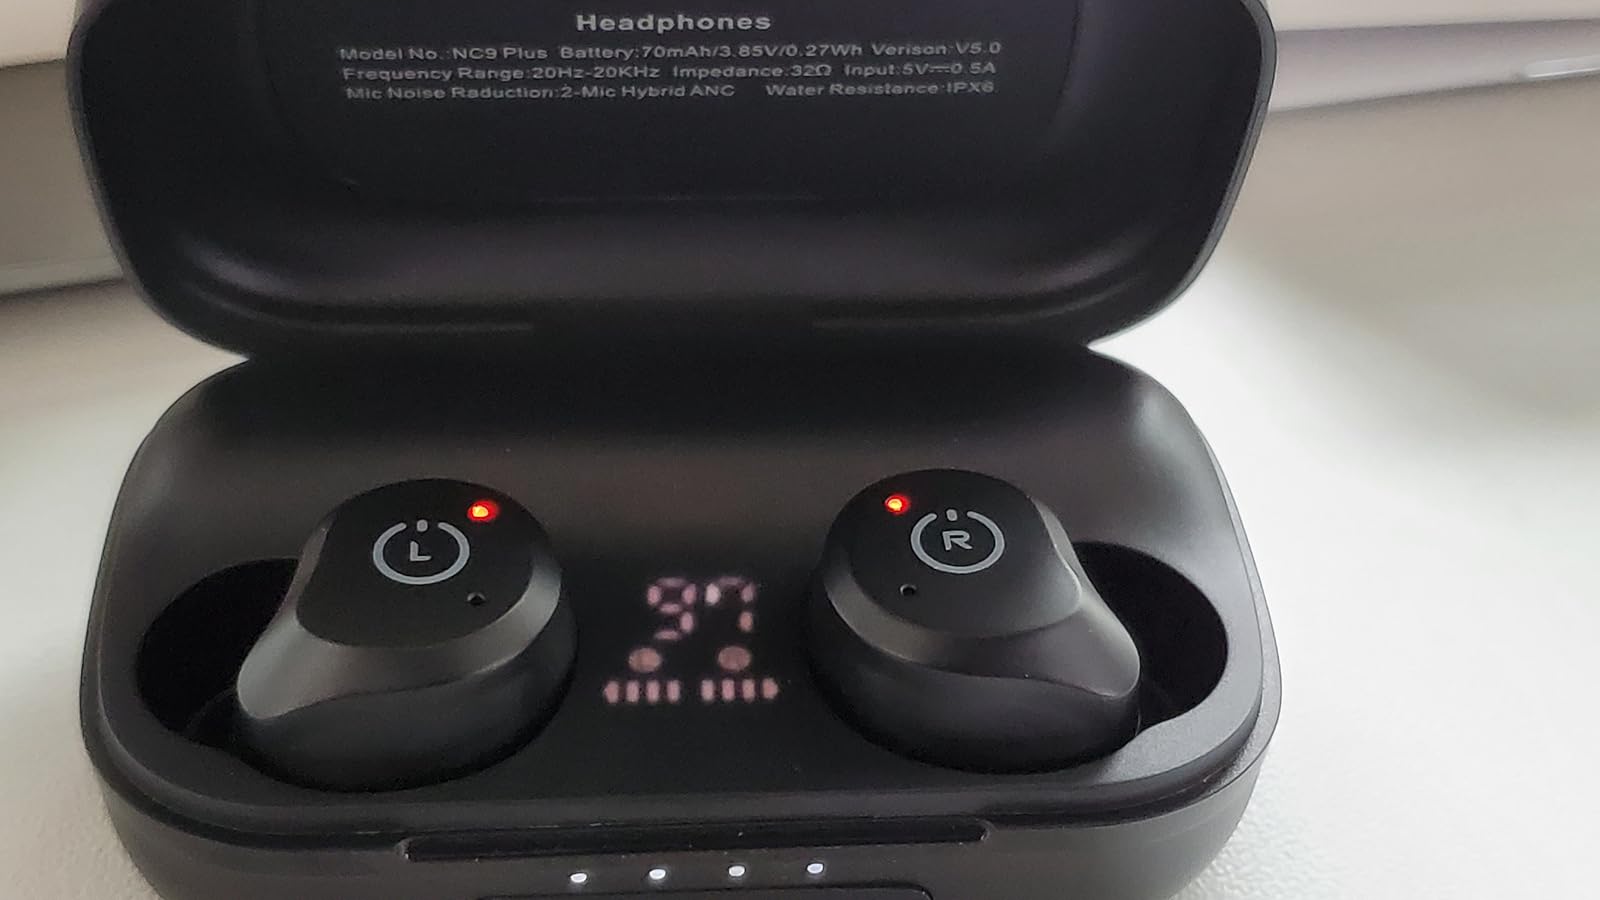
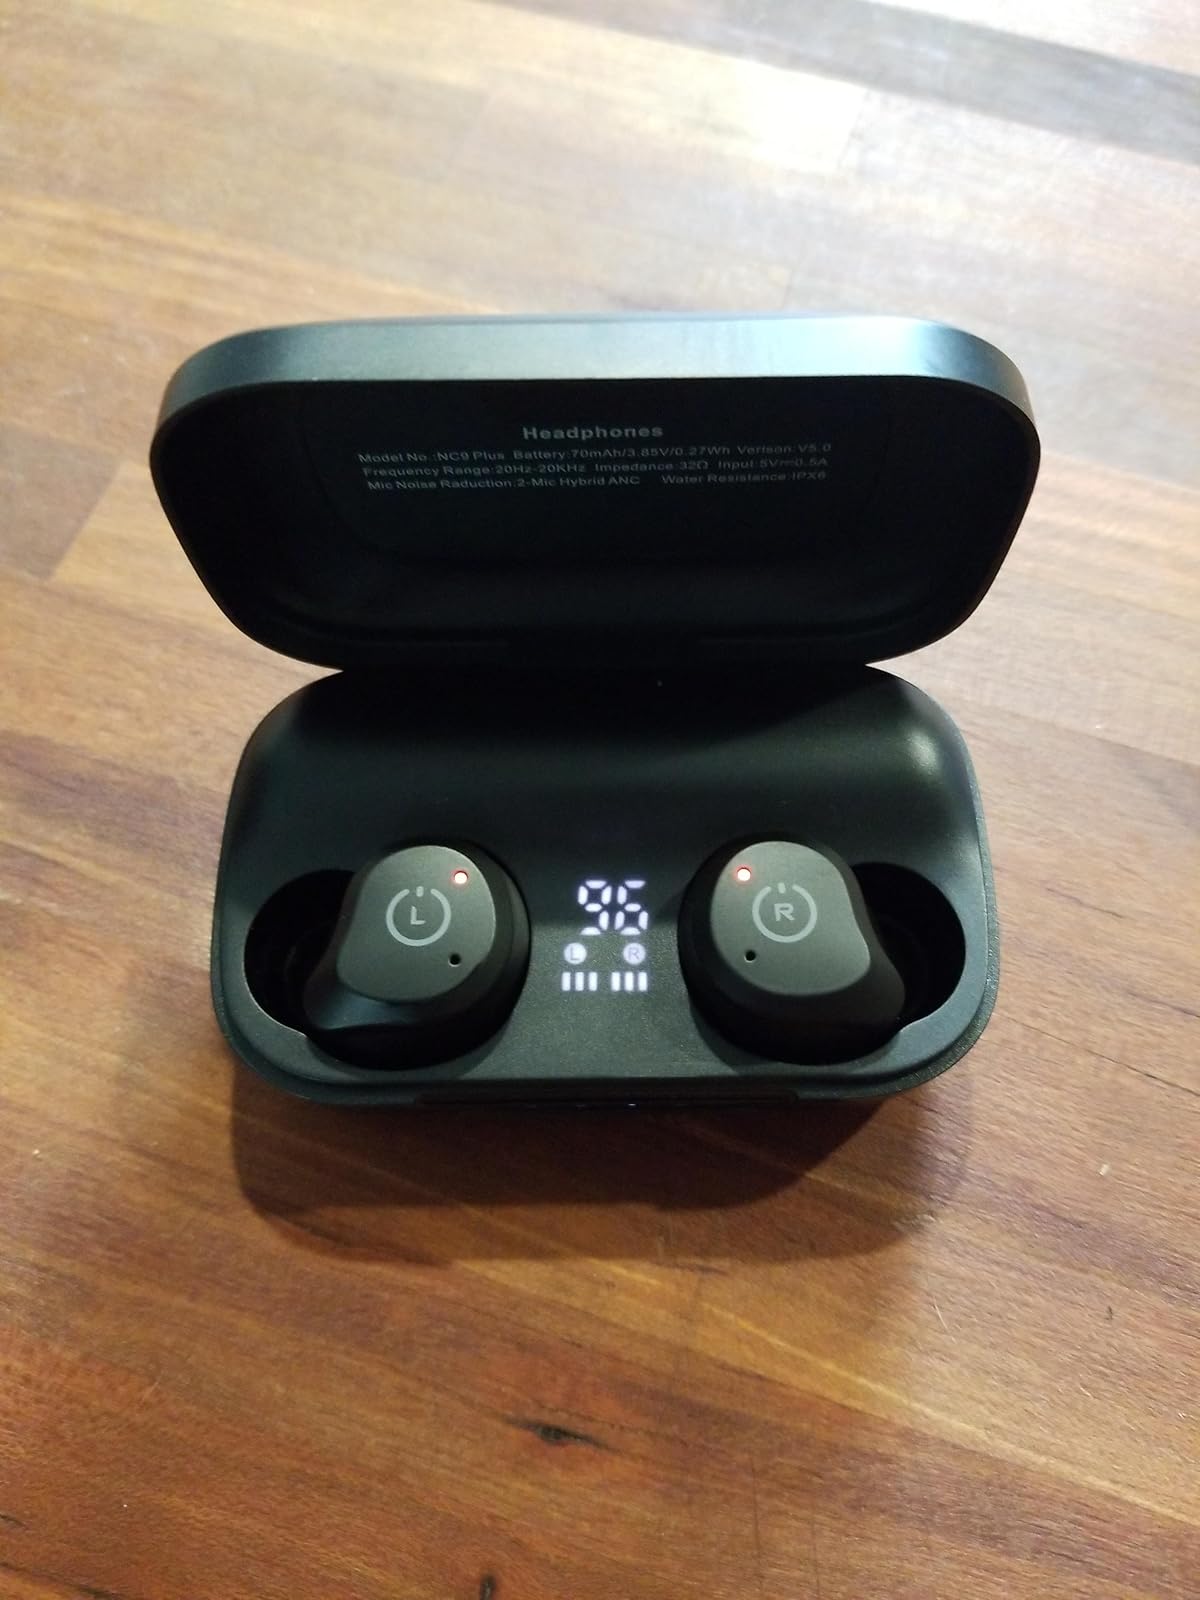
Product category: earbuds
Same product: yes